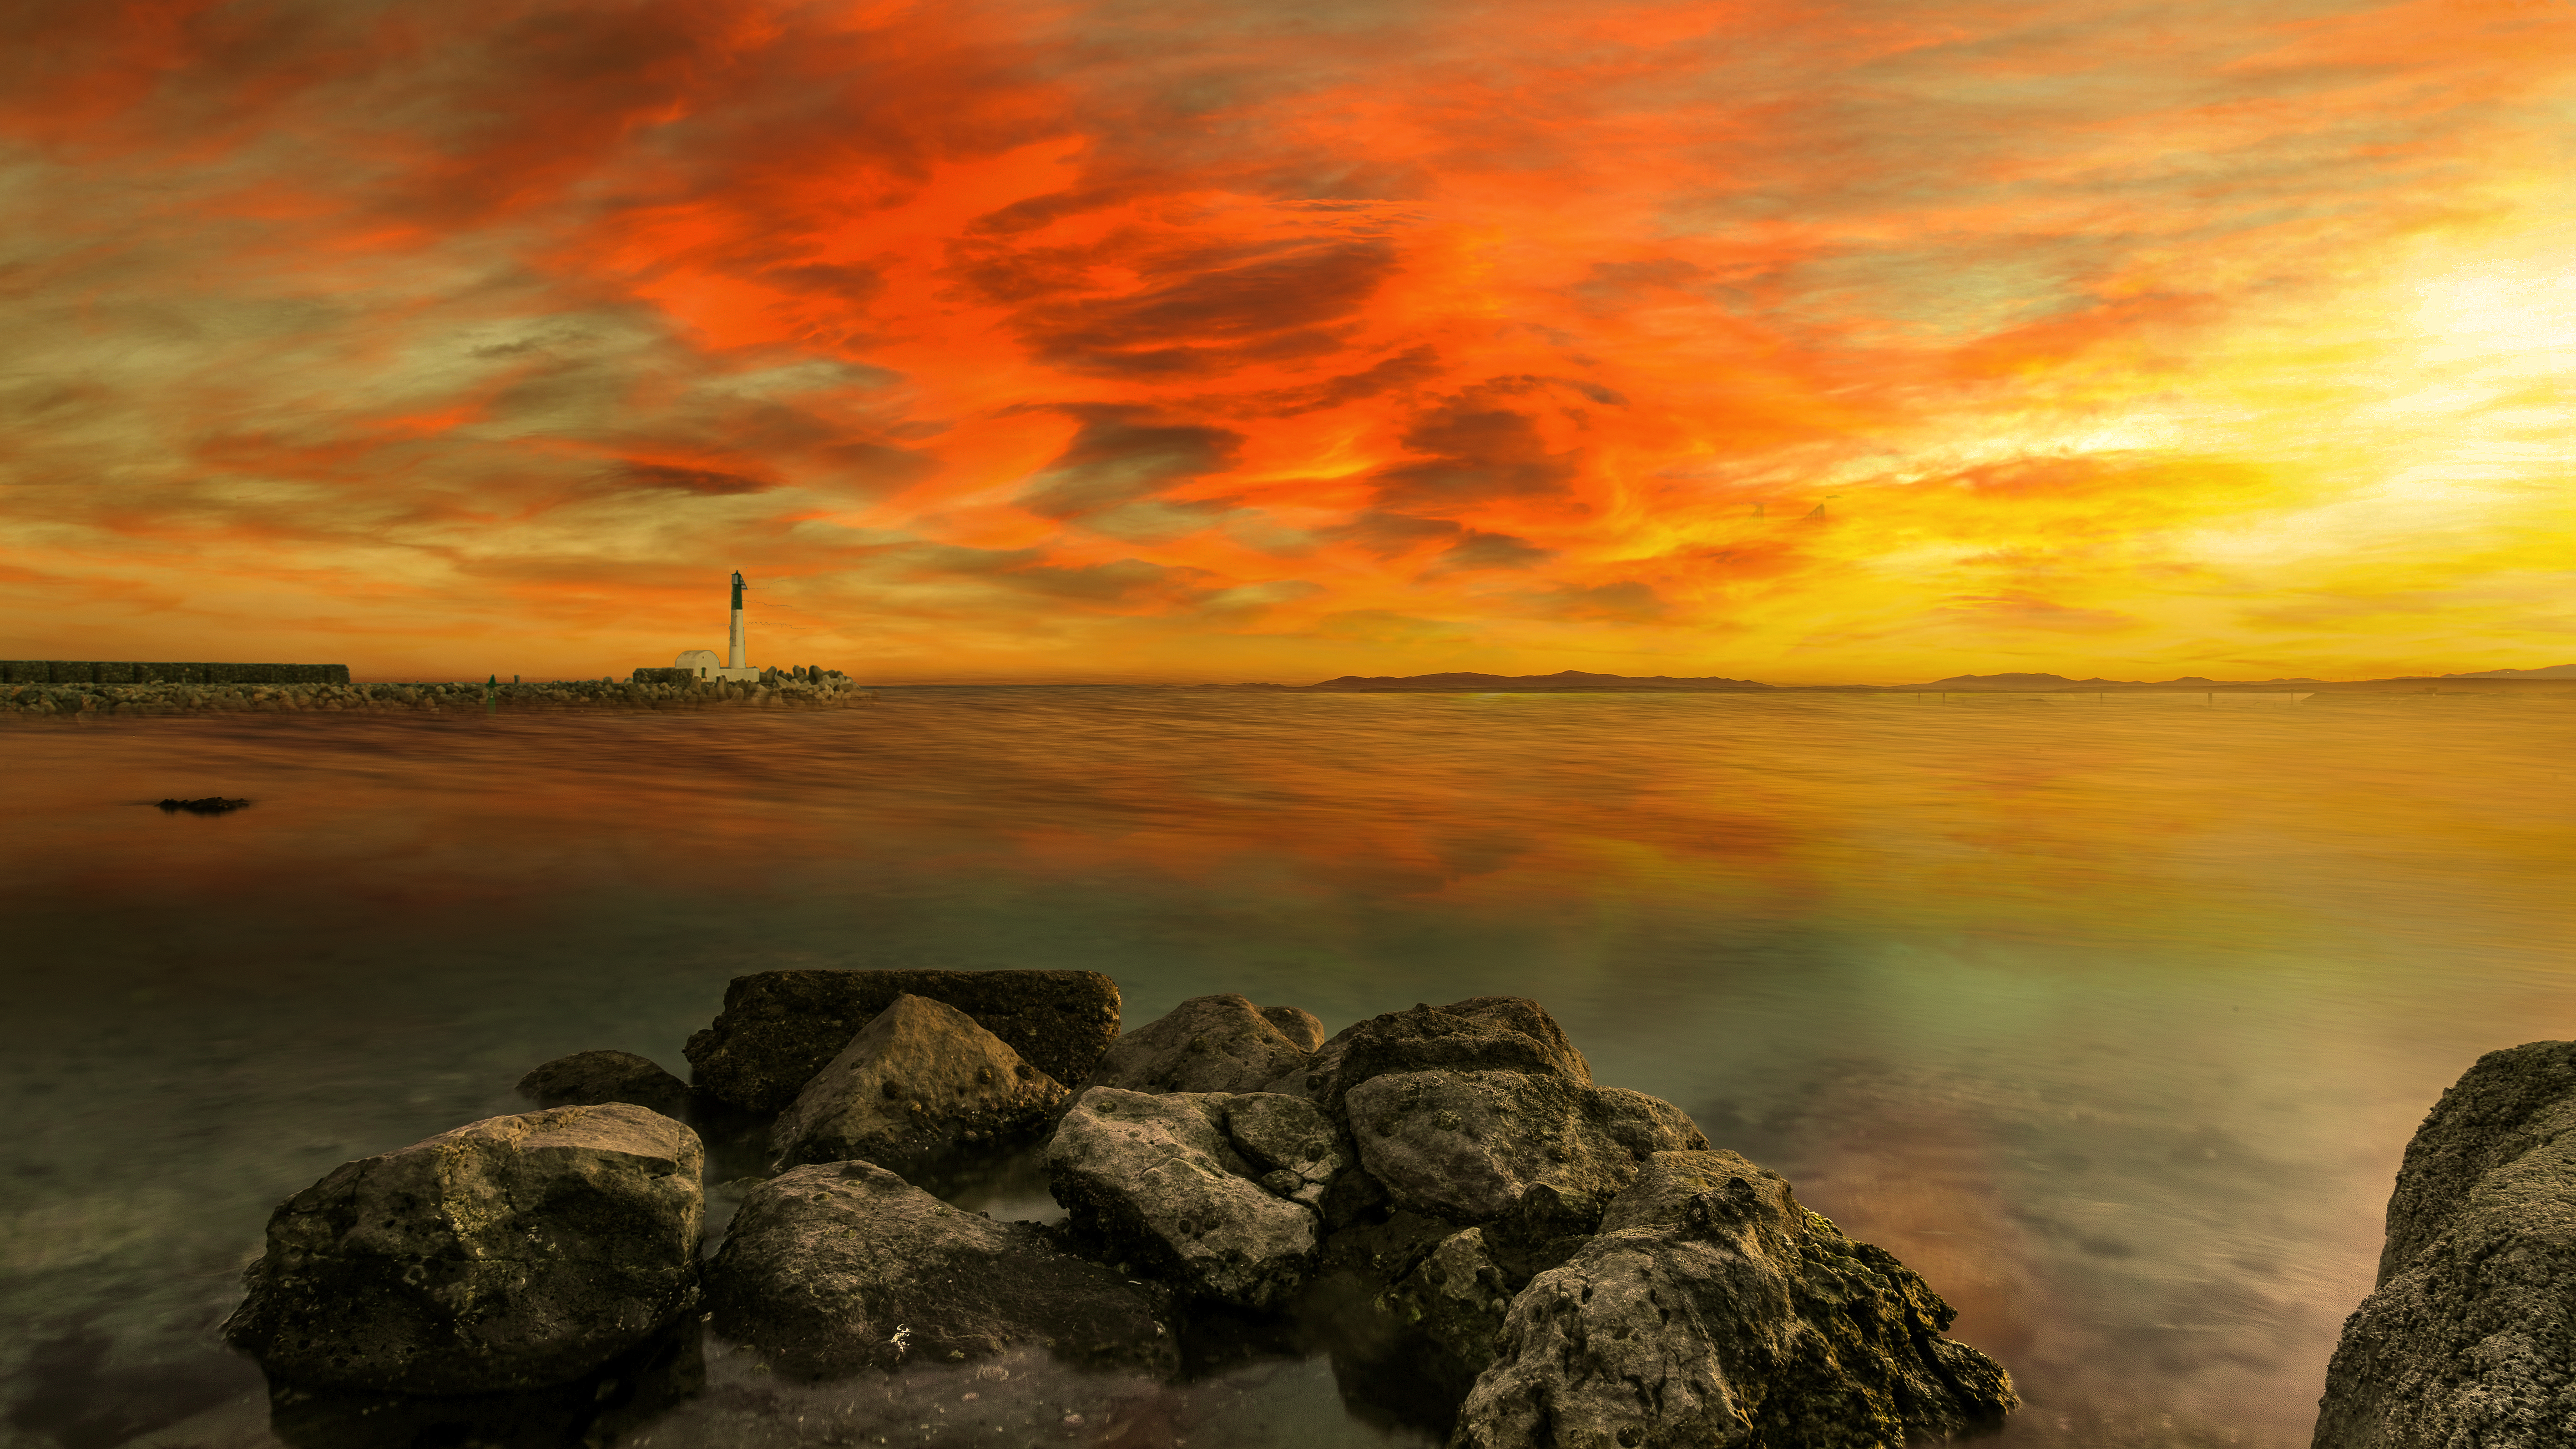
landscape, sea, coast, rock, ocean, horizon, cloud, lighthouse, sky, sun, sunrise, sunset, sunlight, morning, dawn, atmosphere, dusk, evening, orange, reflection, color, canon, seascape, yellow, eos, paysage, colors, vert, mark, 5d, longexposure, phare, waterscape, le, iii, paysages, canoneos5dmarkiii, pln, 5dmarkiii, portlanouvelle, 5d3, meteorological phenomenon